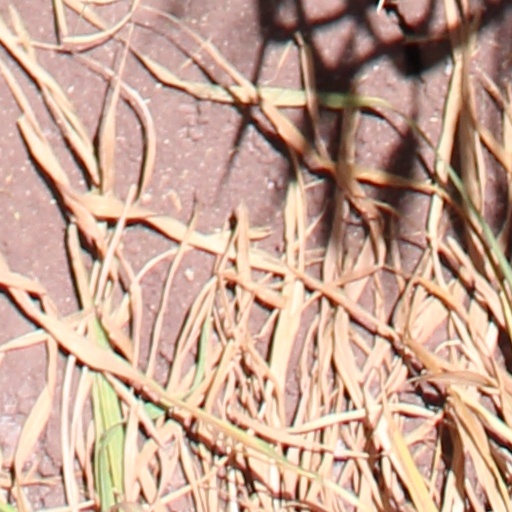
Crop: wheat